Bonaduz

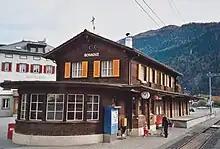
Bonaduz railway station

Rhaetian Railway operate services to Bonaduz (Rhaetian Railway station).